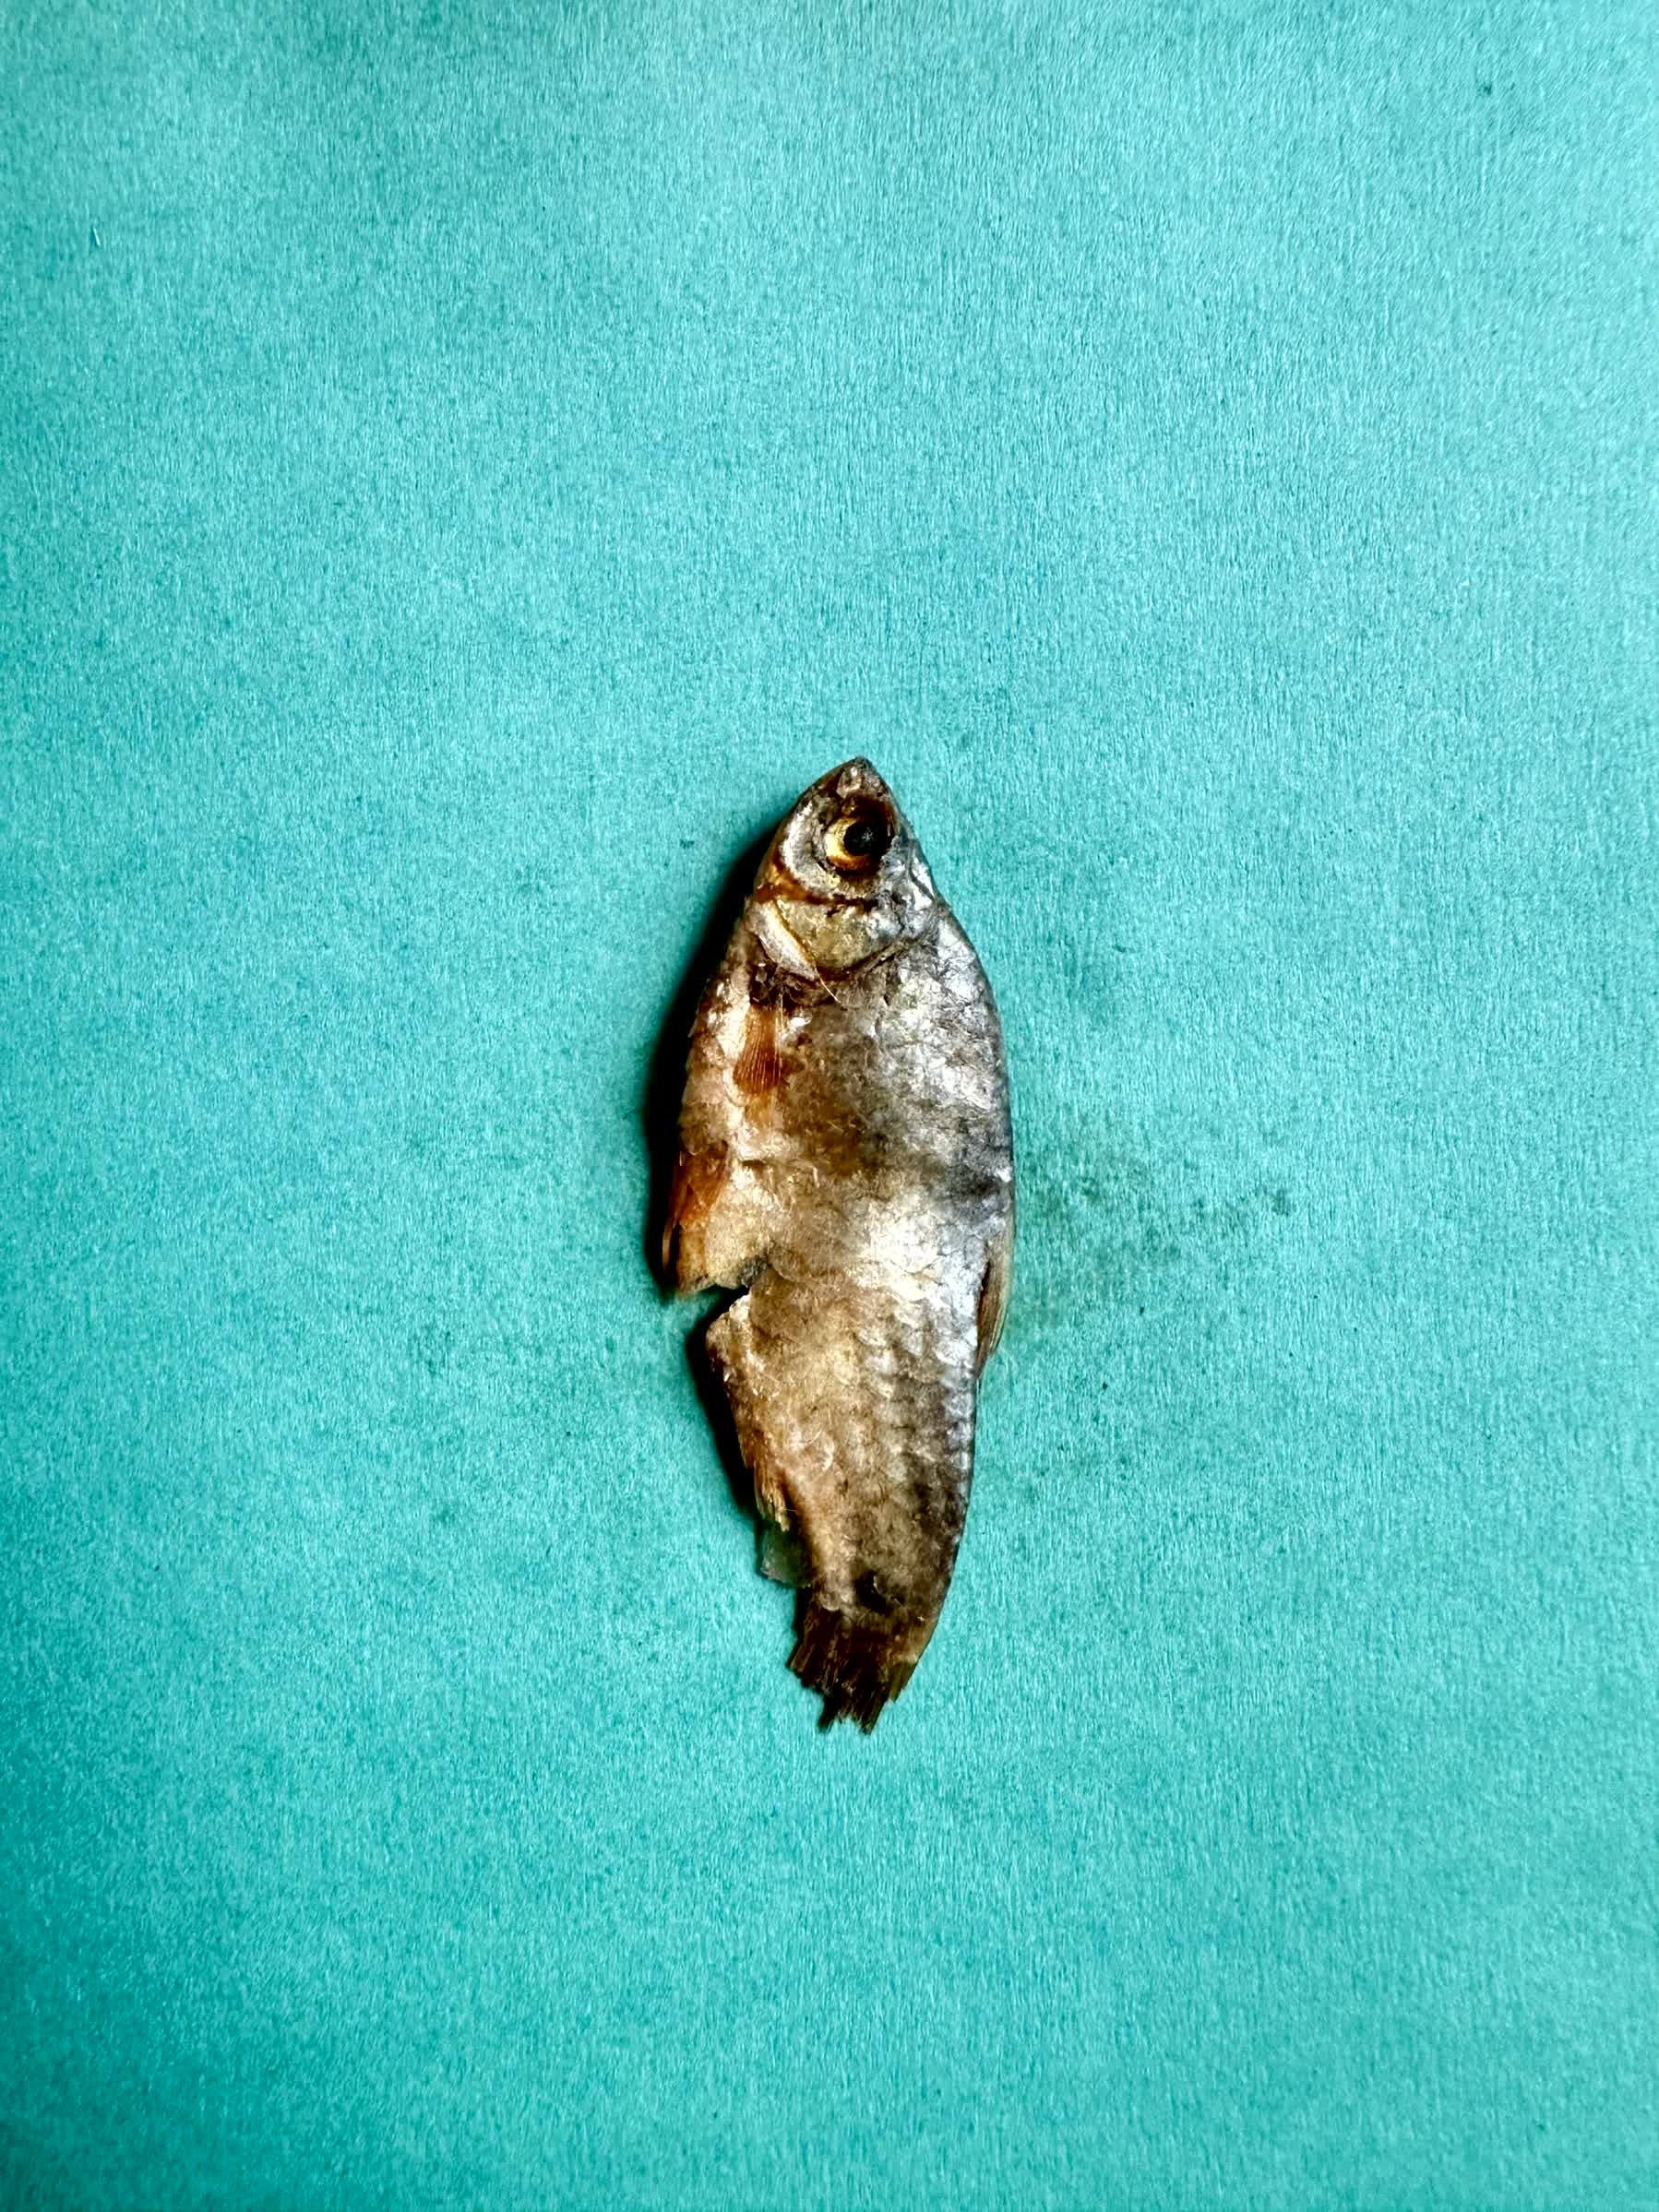
Species: puti chepa